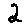
Label: 2